Hypertext

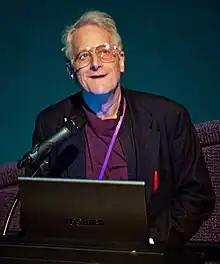
Ted Nelson gives a presentation on Project Xanadu, a theoretical hypertext model conceived in the 1960s whose first and incomplete implementation was first published in 1998.

In 1965, Ted Nelson coined the terms 'hypertext' and 'hypermedia' as part of a model he developed for creating and using linked content (first published reference 1965). He later worked with Andries van Dam to develop the Hypertext Editing System (text editing) in 1967 at Brown University. It was implemented using the terminal IBM 2250 with a light pen which was provided as a pointing device. By 1976, its successor FRESS was used in a poetry class in which students could browse a hyperlinked set of poems and discussion by experts, faculty and other students, in what was arguably the world's first online scholarly community which van Dam says "foreshadowed wikis, blogs and communal documents of all kinds". Ted Nelson said in the 1960s that he began implementation of a hypertext system he theorized, which was named Project Xanadu, but his first and incomplete public release was finished much later, in 1998. During this period, Nelson also proposed using Vladimir Nabokov’s 1962 novel "Pale Fire" as part of a demonstration to IBM, intending to show how hypertext could support complex, non-linear forms of literary analysis. The novel, structured as a long poem with an extensive, self-referential commentary and index, embodied the principles of associative linking and user-directed navigation that Nelson believed defined hypertext. Its layered design enabled readers to follow multiple interpretive paths through the text, resembling the branching structures later implemented in digital hypertext systems. However, IBM chose a more technically conventional presentation, and the literary demonstration was never realized.